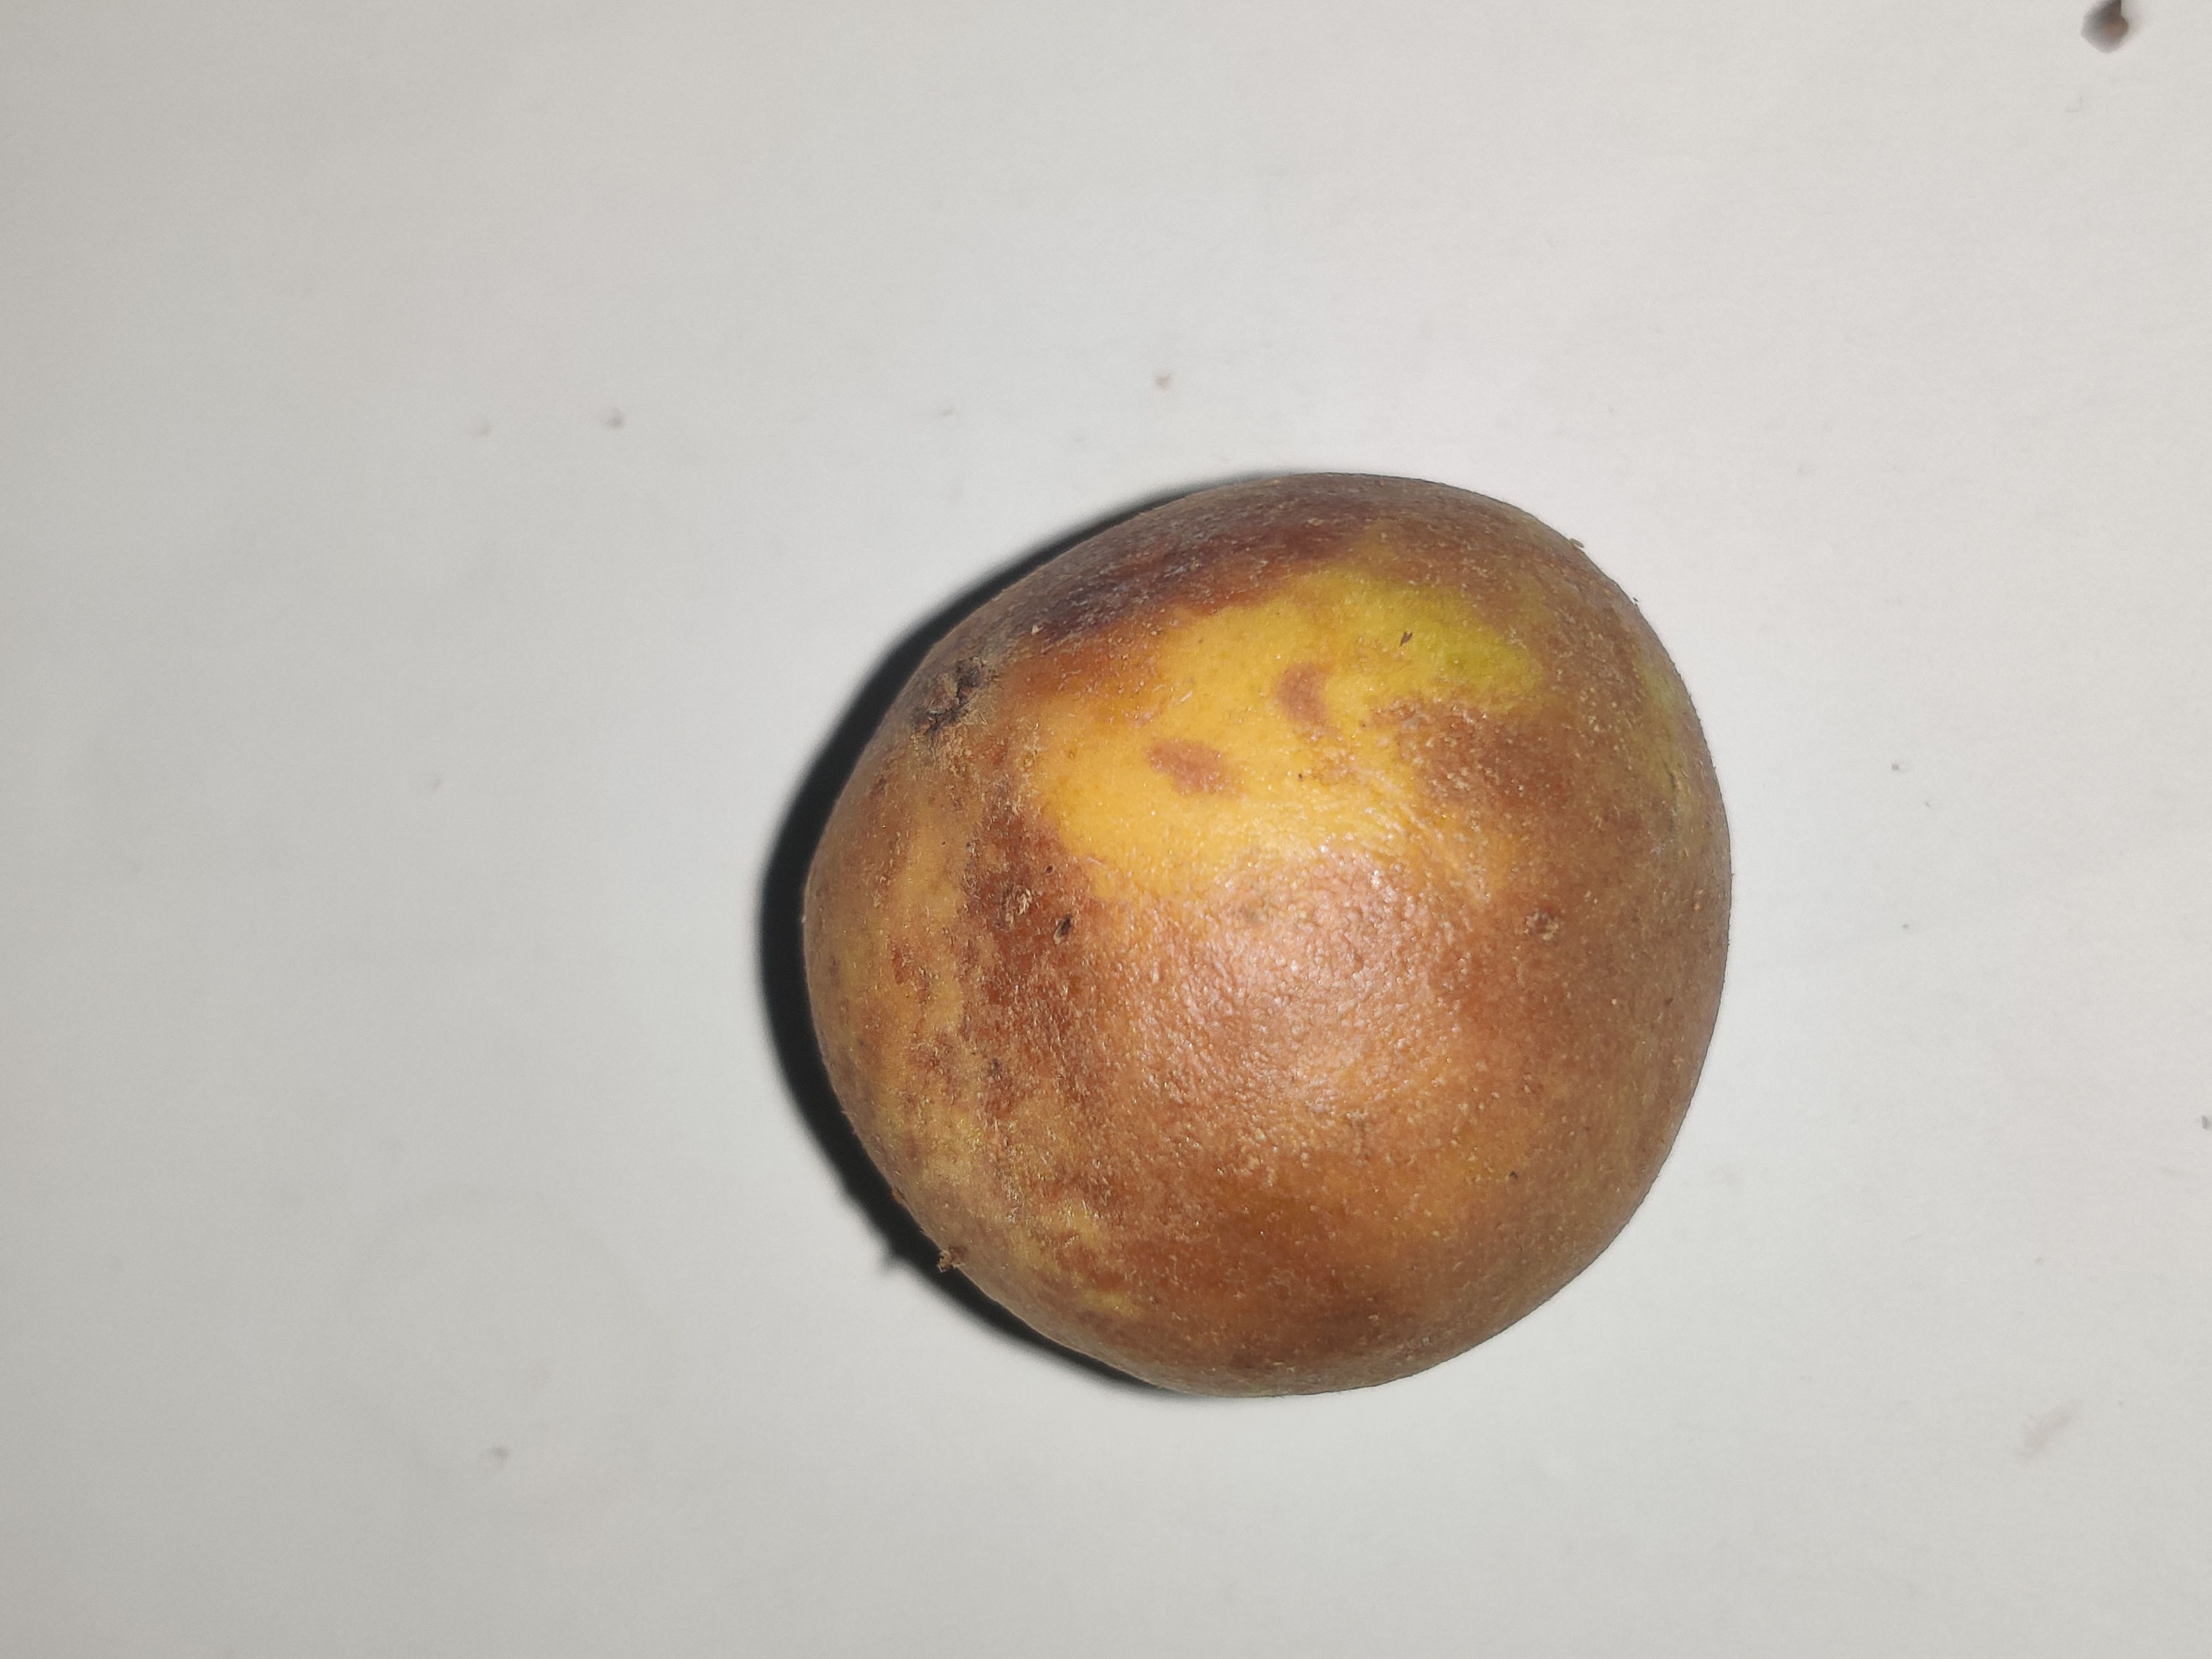
Fruit: burmese-grape
Grade: 2nd-grade